Niels Hansen Jacobsen

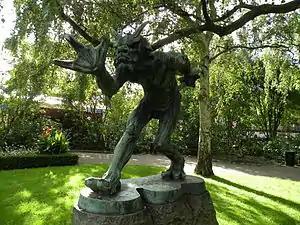
"Trold, der vejrer kristenblod" at the Ny Carlsberg Glyptotek

He attended the Royal Danish Academy of Fine Arts in Copenhagen between the years 1884–1888. At the Academy of Art, he received drawing lessons from Frederik Vermehren and Carl Bloch, while the sculptor Theobald Stein taught anatomy and Vilhelm Bissen in modeling.